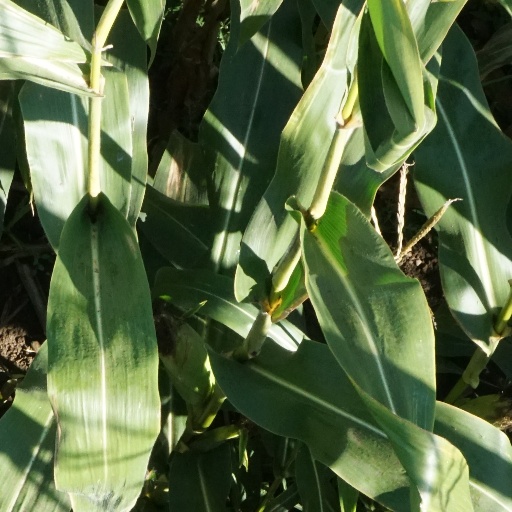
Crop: maize; corn